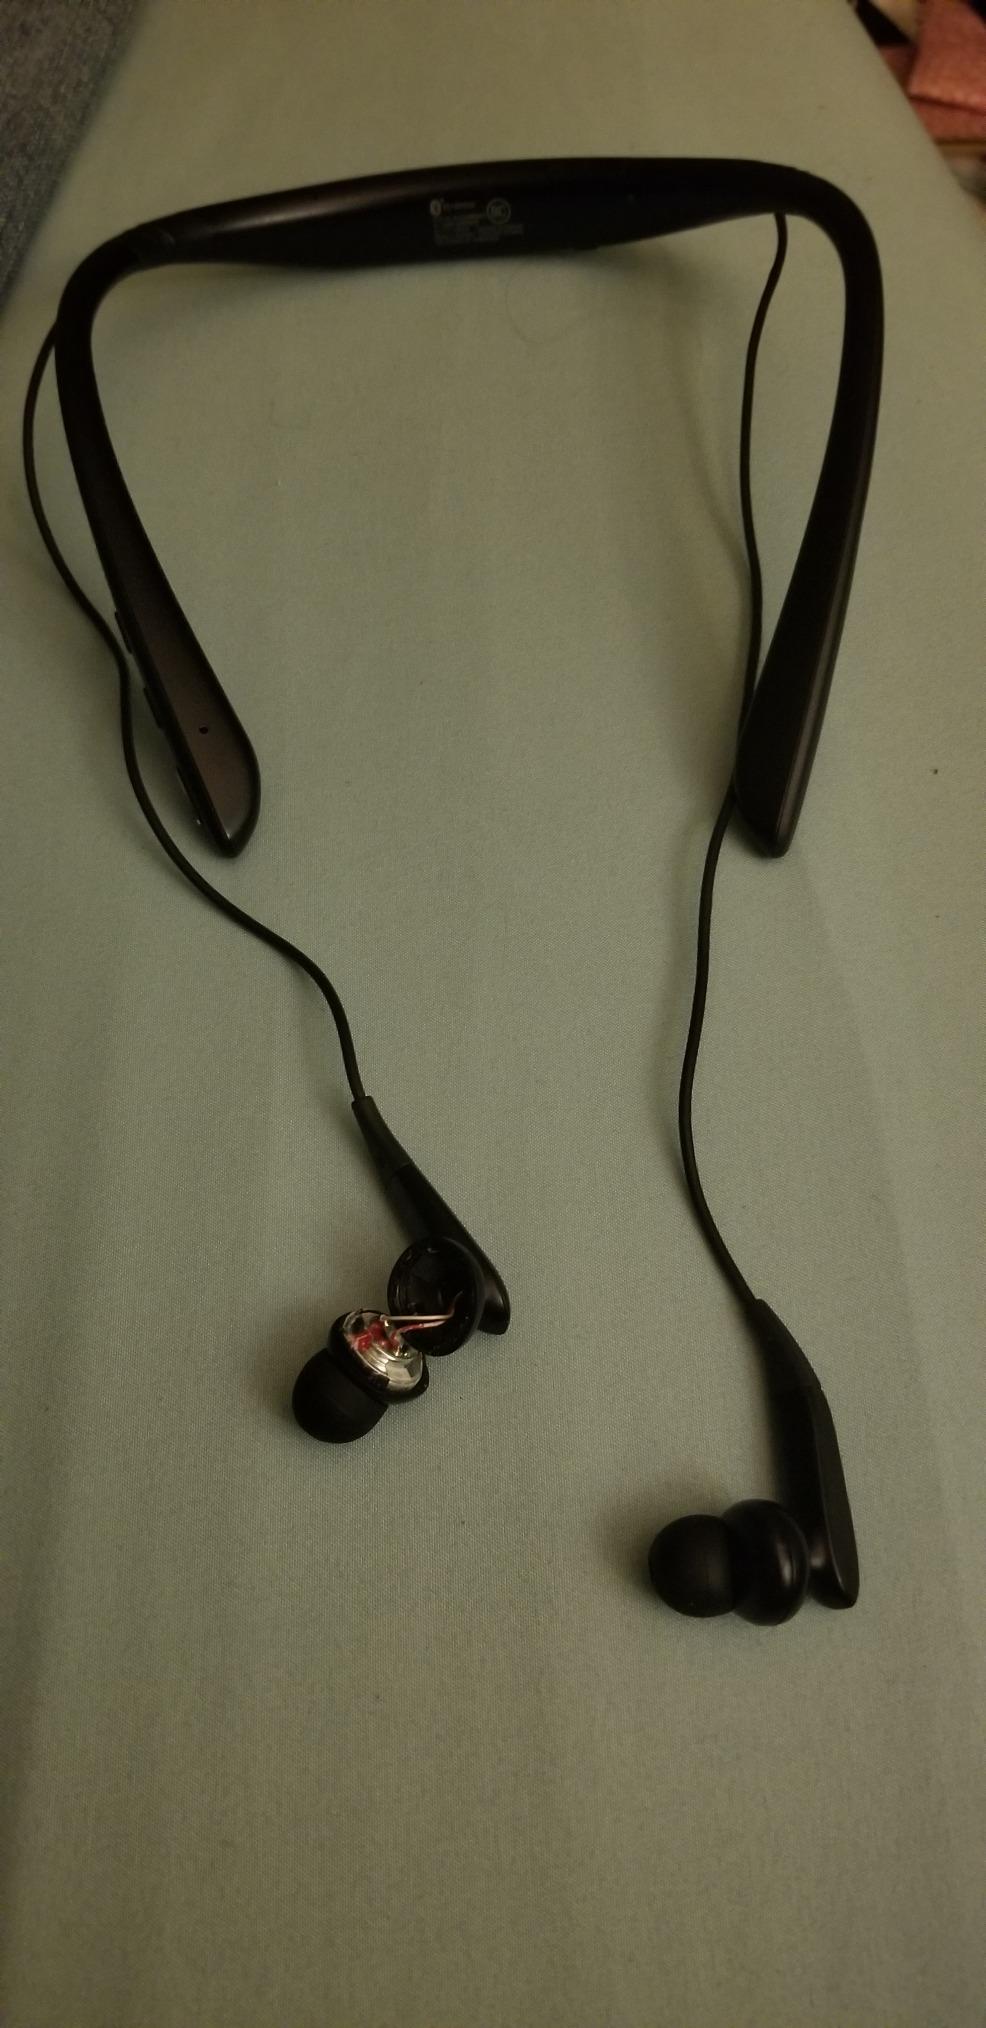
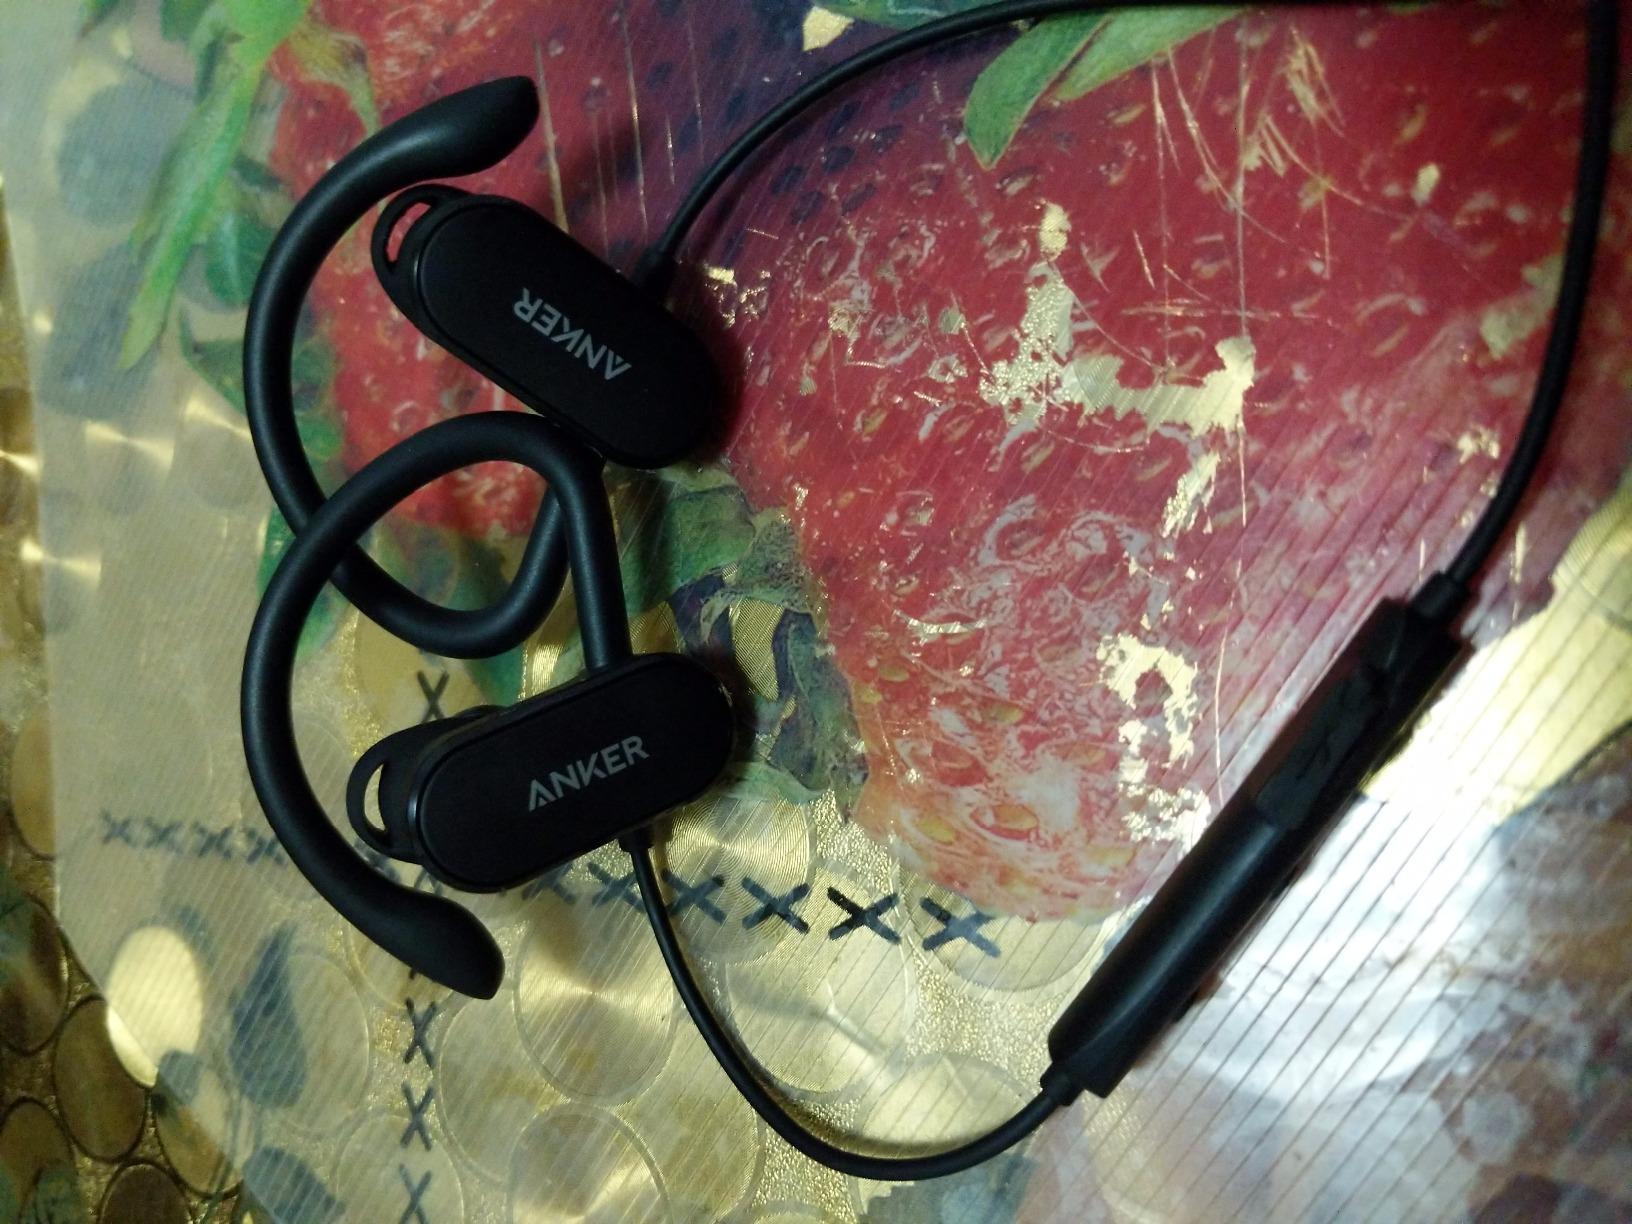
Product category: headphones
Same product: no